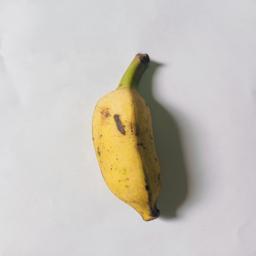
Ripeness: Ripe